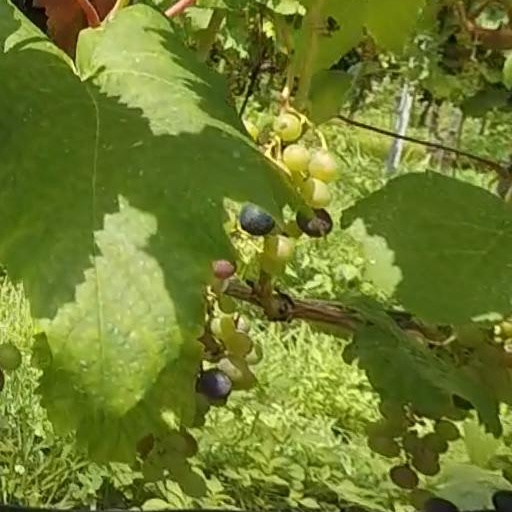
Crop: grape